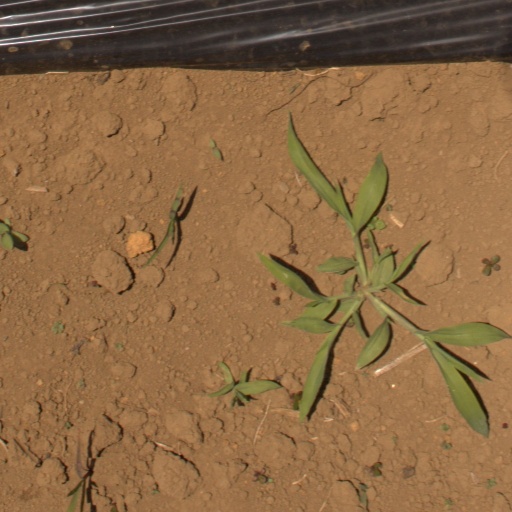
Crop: Jerusalem artichoke